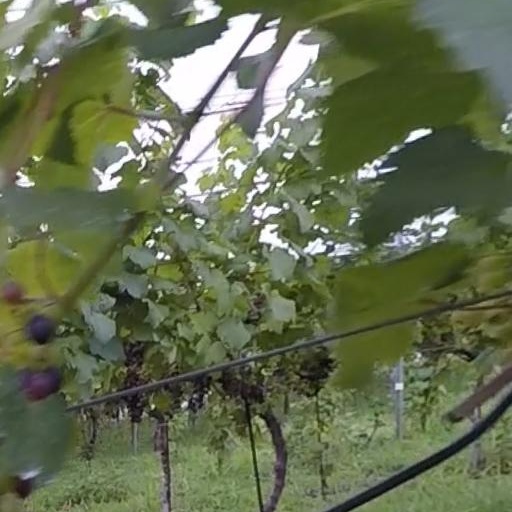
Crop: grape